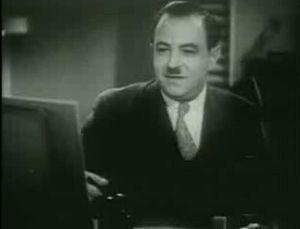
Max Fleischer fut un important pionnier dans le secteur de l'animation. Il a créé les Fleischer Studios avec son frère Dave et est à l'origine de personnages comme Koko le Clown ou Betty Boop. Il est aussi l'inventeur du rotoscope.